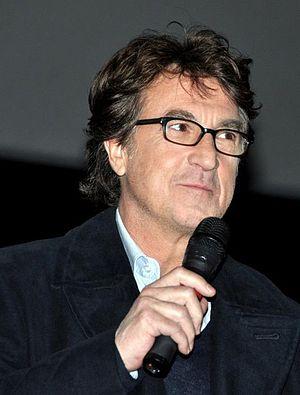
François Cluzet à l'avant-première de ""11.6"""
11.6 est un thriller français coécrit, produit et réalisé par Philippe Godeau, sorti en 2013.
Toni Musulin, né le 8 juin 1970 à Saint-Martin-d'Hères, est un convoyeur de fonds français condamné à cinq ans de prison en 2010, pour avoir détourné 11,6 millions d'euros à bord de son fourgon à Lyon.